Costa Fascinosa

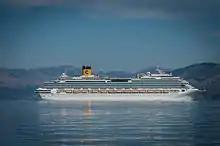
"Costa Fascinosa" close to Corfu.

"Costa Fascinosa" entered service on 6 May 2012, sailing on a preview cruise before entering regular service on 11 May, cruising to the eastern Mediterranean. She was transferred to South America in November 2012, before returning to the eastern Mediterranean for the summer 2013 season.